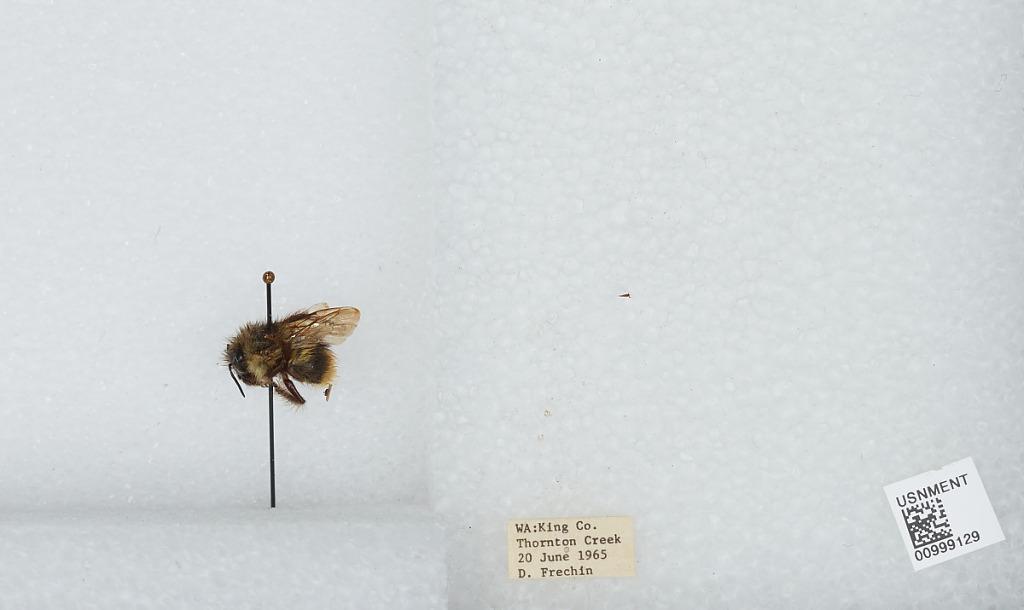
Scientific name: Bombus (Pyrobombus) mixtus Cresson
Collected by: D. Frechin
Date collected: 1965-6-20
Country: United States
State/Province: Washington
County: King
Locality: Thornton Creek
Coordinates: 47.7031, -122.309